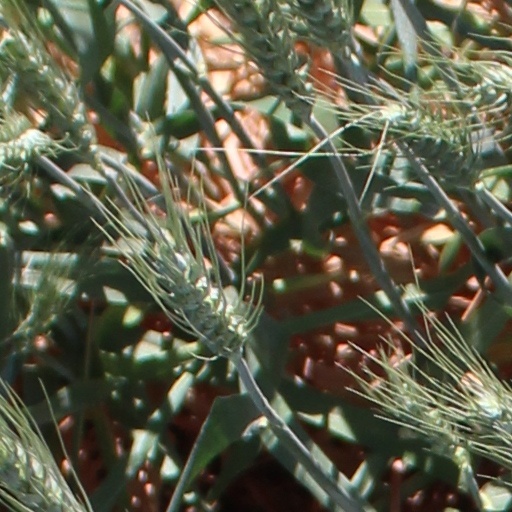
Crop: wheat